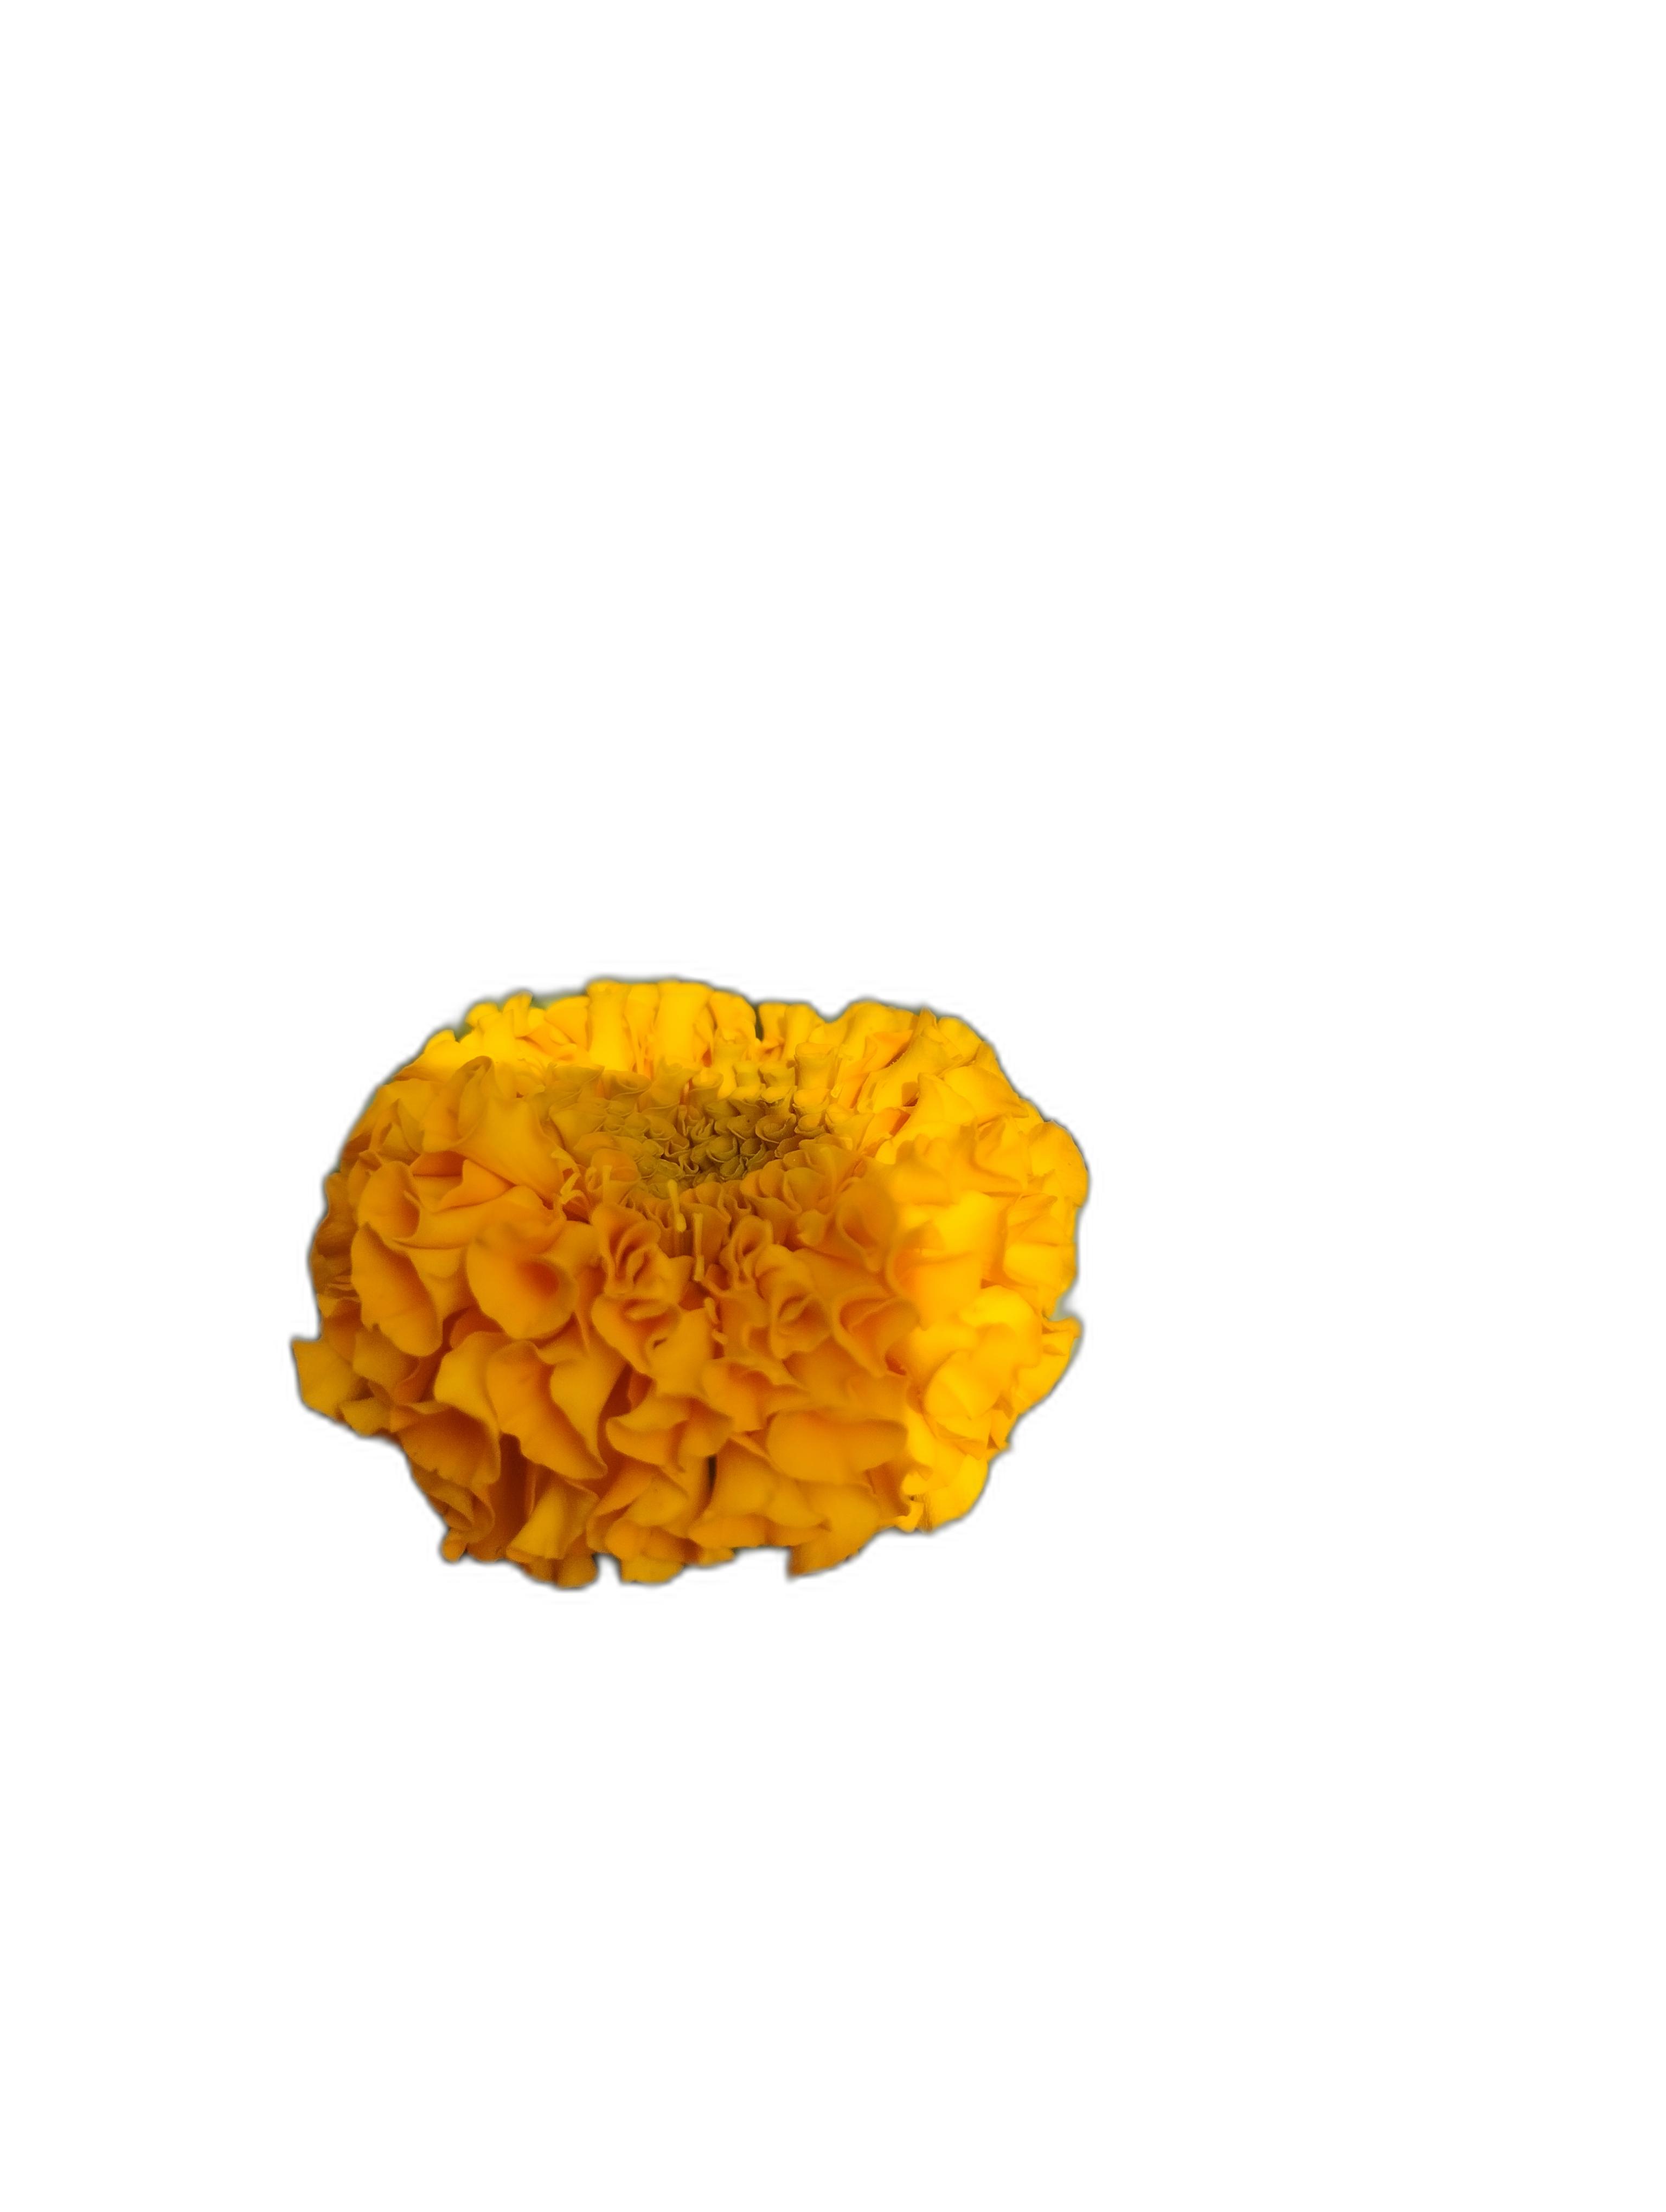
Label: Marigold